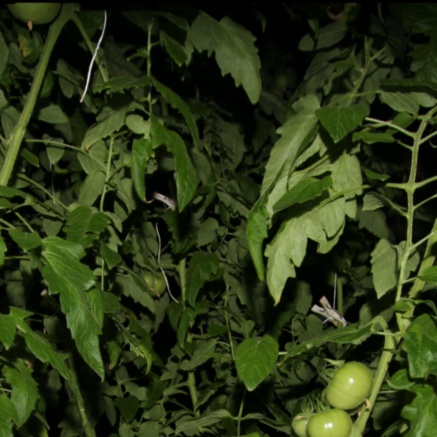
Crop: tomato